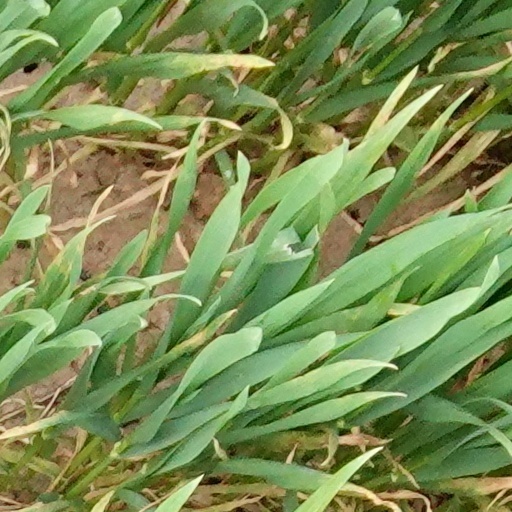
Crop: wheat